Health effects arising from the September 11 attacks

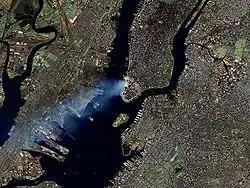
September 12 from space: Manhattan spreads a large smoke plume

Within seconds of the collapse of the World Trade Center in the September 11 attacks, building materials, electronic equipment, and furniture were pulverized and spread over the area of the Financial District of Lower Manhattan. In the five months following the attacks, dust from the pulverized buildings continued to fill the air of the World Trade Center site. Many New York residents have reported symptoms of Ground Zero respiratory illnesses.